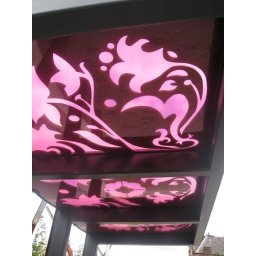
The glass at the front had been smashed but the perspex roof remained. Designe by FAT architects.